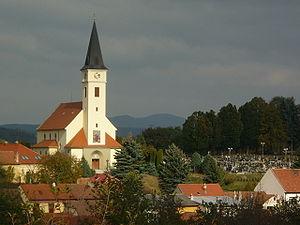
Prakšice est une commune du district d'Uherské Hradiště, dans la région de Zlín, en République tchèque. Sa population s'élevait à 1 030 habitants en 2018.